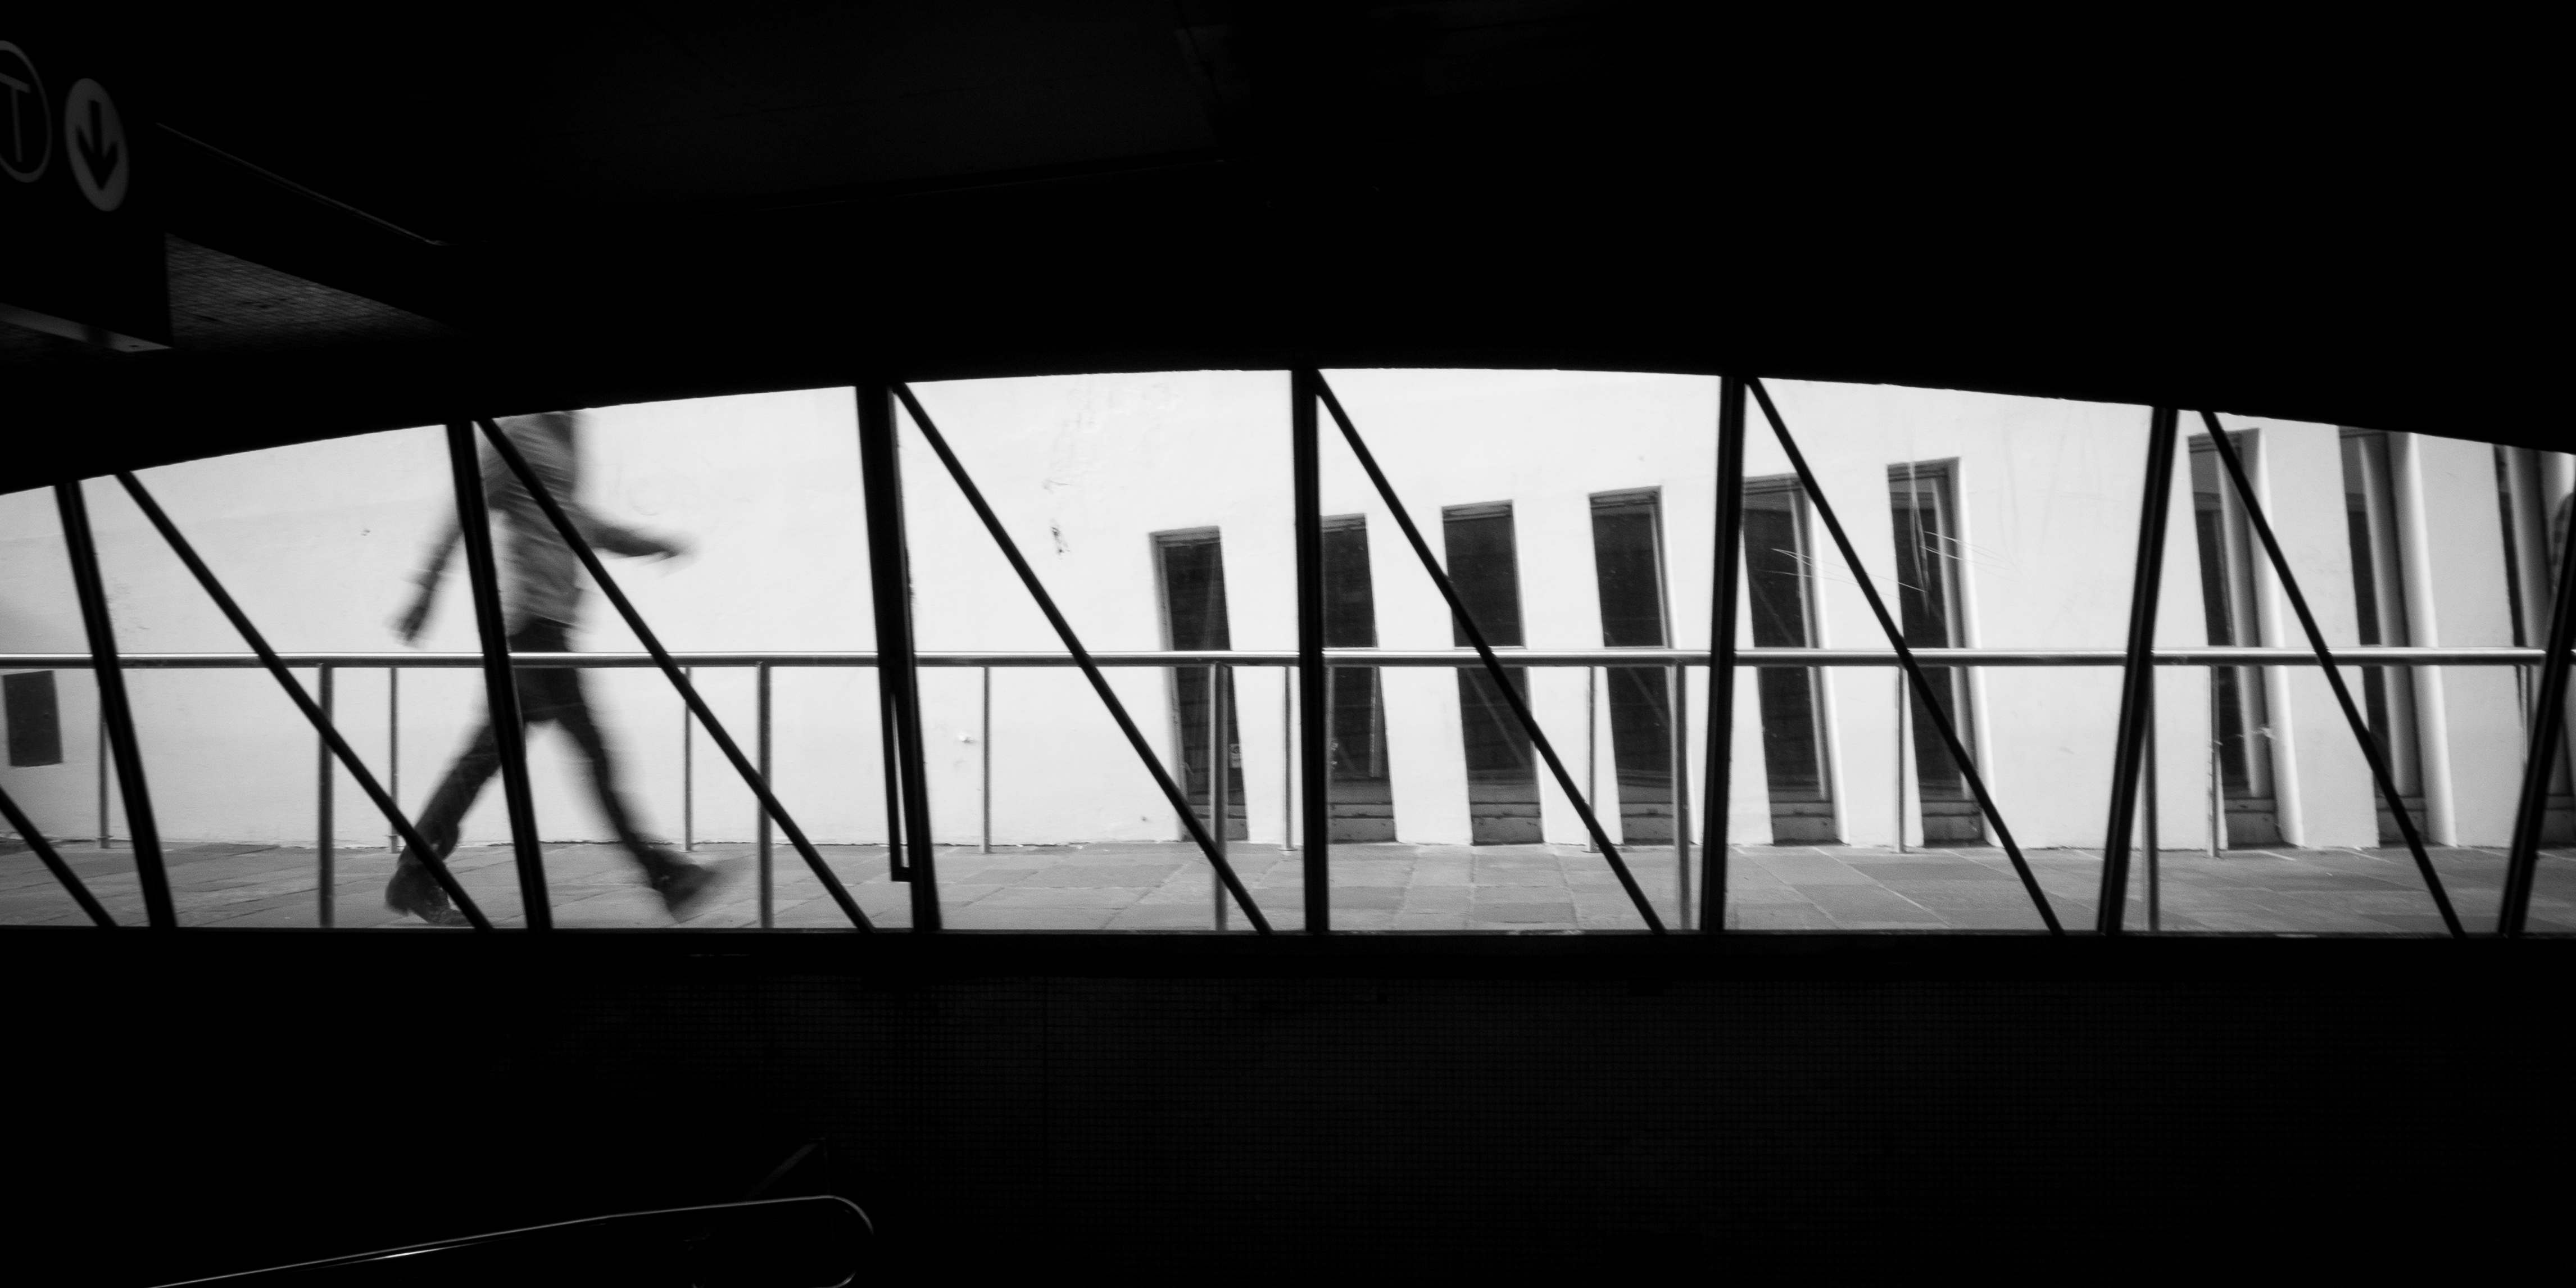
light, black and white, white, street, photography, line, shadow, darkness, black, monochrome, font, streetphotography, flickr, thomas, symmetry, olympus, omd, image, fuji, shape, leica, monochrom, leuthard, hcb, thomasleuthard, monochrome photography